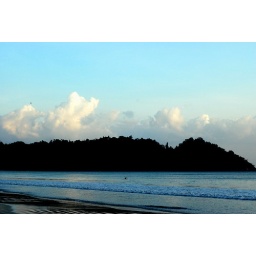
blue sky over the hills